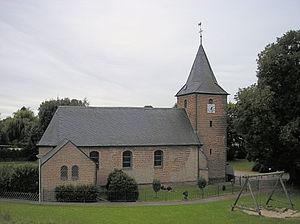
Bimmen est un quartier de la ville de Clèves, en Allemagne. Situé au nord-ouest de la ville, près du Rhin, il compte 170 habitants pour 2,09 km².